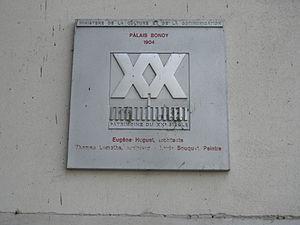
Ministère de la culture et de la communication Palais Bondy - 1904 Patrimoine du XXe siècle Eugène Huguet, architecte Thomas Lamothe, scuplteur - Louis Bouquet, peintre
Le Palais Bondy ou Palais de Bondy est un bâtiment situé au 18 quai de Bondy, sur les bords de la Saône, dans le 5ᵉ arrondissement de Lyon, constitué de deux salles de concerts, les salles Molière et Witkowski, de deux salles d'expositions et du théâtre de Guignol.